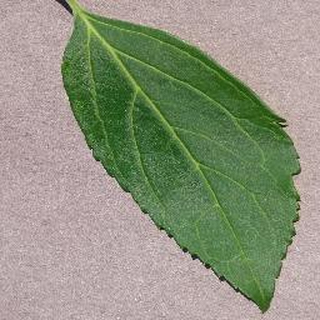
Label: healthy_cherry